Danny Gokey

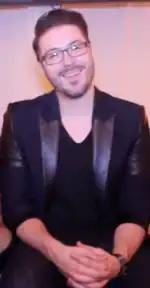
Gokey at an interview in 2014

Gokey released the single "Second Hand Heart", written by Cary Barlowe, Shane Stevens and Josh Kear, in 2011. He was one of opening acts on Taylor Swift's Speak Now World Tour. He also made an appearance in a TV movie with Candace Cameron Bure called "Truth Be Told". Subsequently, he left RCA Nashville in November of the same year. In 2012, he released his EP, "Love Again". It was self-released limitedly via his official website only as physical CD format. His memoir, "Hope in Front of Me: Find Purpose in Your Darkest Moments", was published on October 1, 2013.